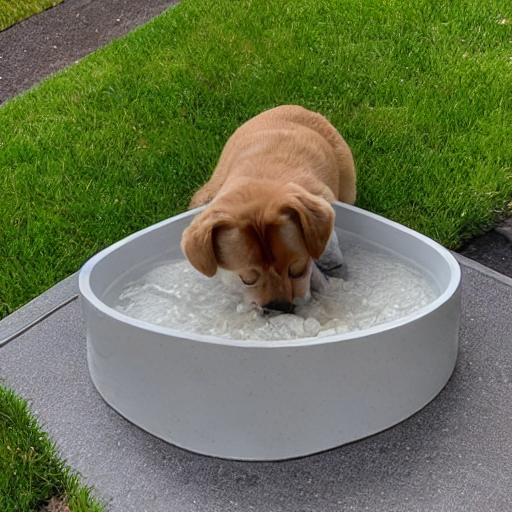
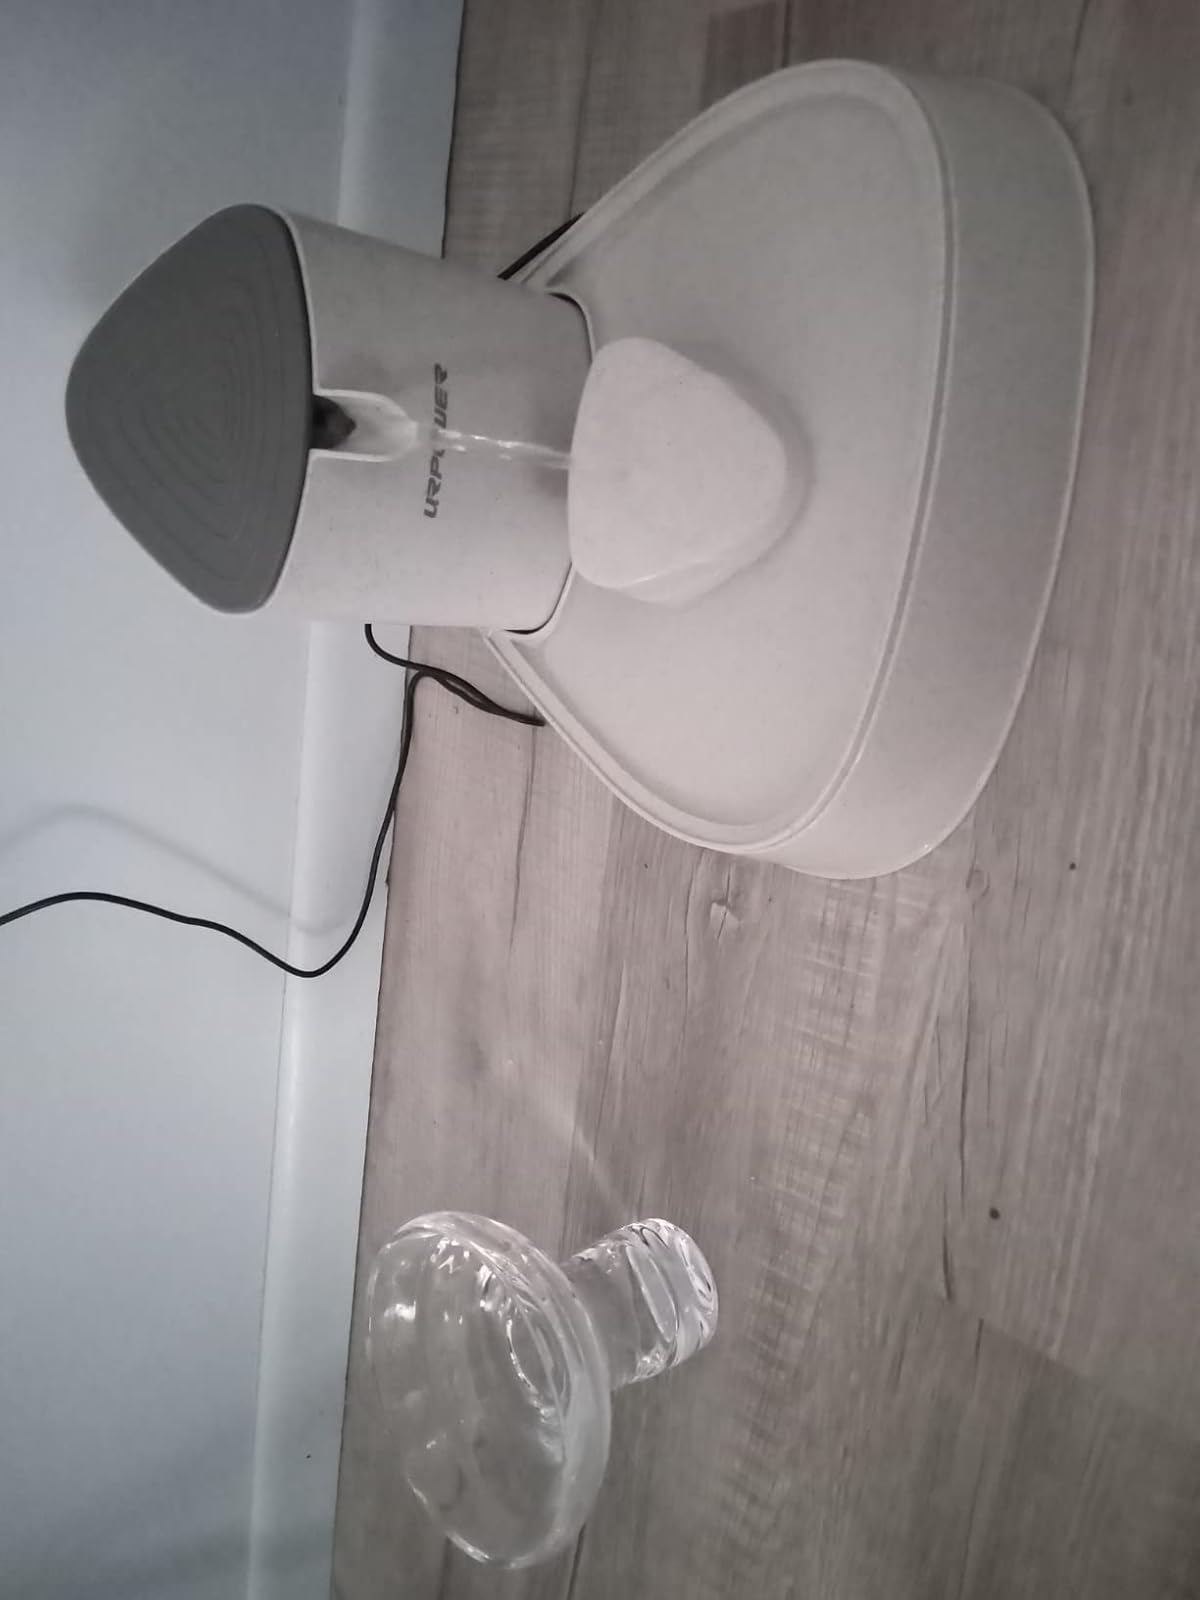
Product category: items_bowl
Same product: no